Henry George Birthplace

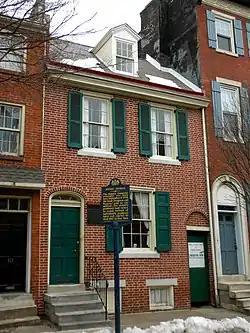
Henry George Birthplace, February 2010

The Henry George Birthplace is an historic home which is located in the Washington Square West neighborhood of Philadelphia, Pennsylvania, United States.